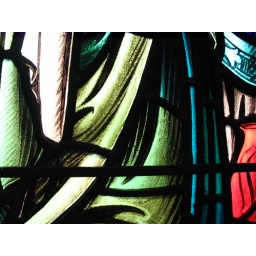
Stained glass window in Metropolitan United Church, Toronto.